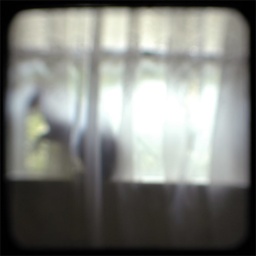
cat in window